Christy Altomare

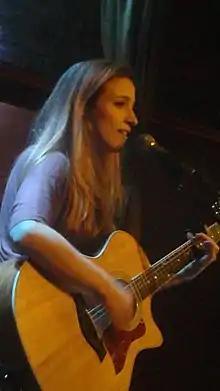
Altomare in 2015

Christine "Christy" Altomare (born June 23, 1986) is an American actress and singer-songwriter.